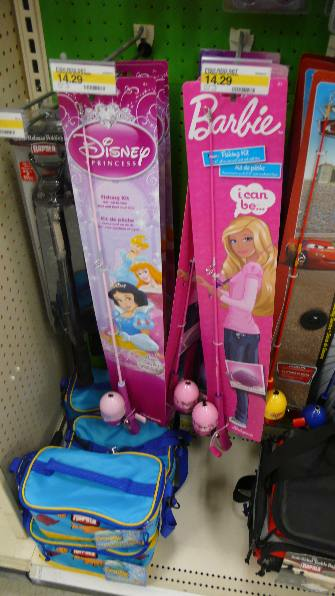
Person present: No